Taibe, Galilee

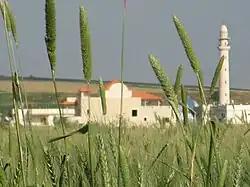
Taibe village view

Historical geographer Yeshayahu Press thought the site to be the biblical Hapharaim mentioned in in connection with the tribe of Issachar, by a reversion of its name from what sounded like "Afrin" ("demons") to a euphemistic sound (lit. "the goodly"), as was common in other Arabic place-names.